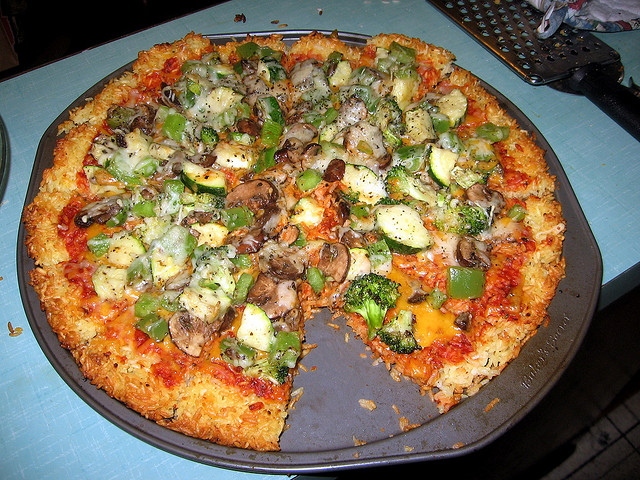
user: Given an image and a question. Answer the question in a short answer. Question: What healthy oil is this dish a source of? Short Answer:
assistant: olive